Liam Walker

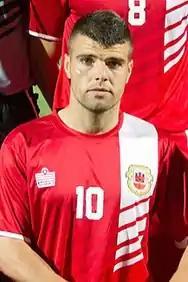
Walker lining up for Gibraltar in 2014

Liam Walker (born 13 April 1988) is a Gibraltarian footballer who plays as a midfielder for Gibraltar Football League side St Joseph's and the Gibraltar national team.